Self-expandable metallic stent

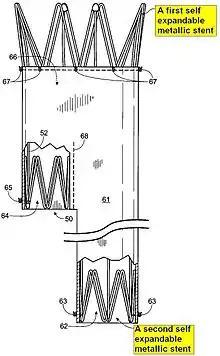
Schematic of self-expandable metallic stent used to treat vascular abnormalities

Self-expandable metallic stents are cylindrical in shape, and are devised in a number of diameters and lengths to suit the application in question. They typically consist of cross-hatched, braided or interconnecting rows of metal that are assembled into a tube-like structure. SEMS, when unexpanded, are small enough to fit through the channel of an endoscope, which is meant for delivery of devices for therapeutic endoscopy. They expand through a deployment device placed at the end of the SEMS, and are held in place against the wall of the luminal surface by friction.